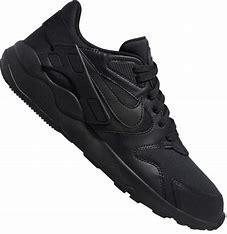
Brand: Nike
Model: LD Victory